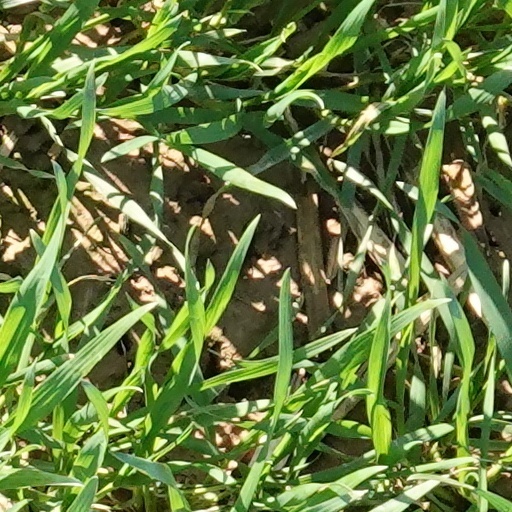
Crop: wheat